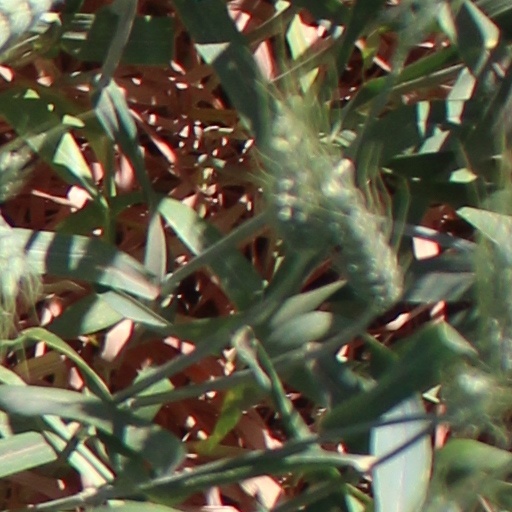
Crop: wheat